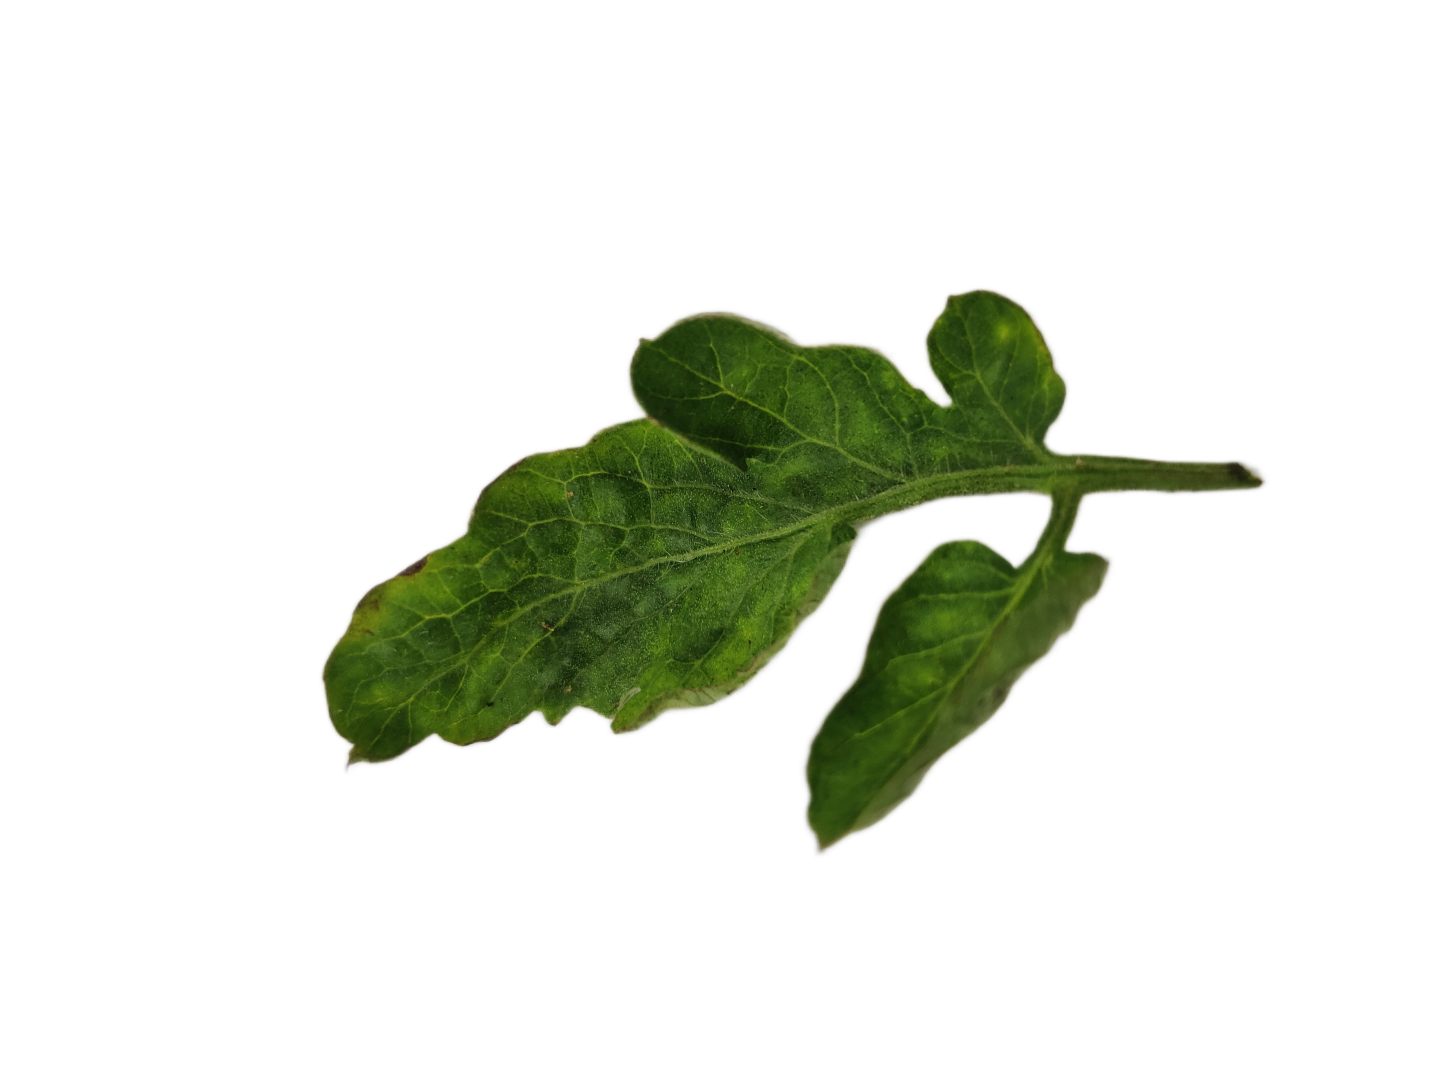
Crop: Tomato
Label: Mosaic